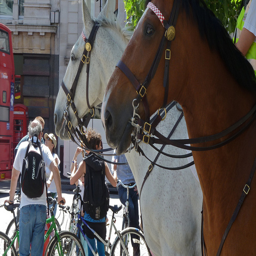
A brown horse standing next to a white horse.
Some very big pretty horses near some people with bikes.
People on bicycles are between a double decker bus and horses.
Two horses on a street with people and bicycles
a brown and white horse some people buildings and bicycles